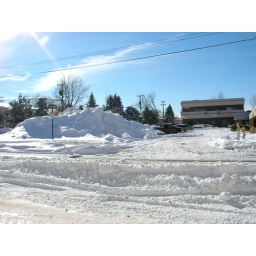
The snowplows have been building a mountain in the parking lot! No place to put this much snow.